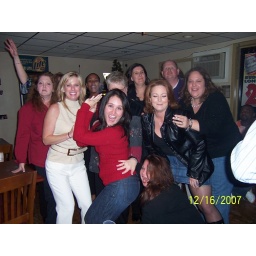
This is our Xmas Party get down, I love Jeff peeking in the background, hmm dirty girls